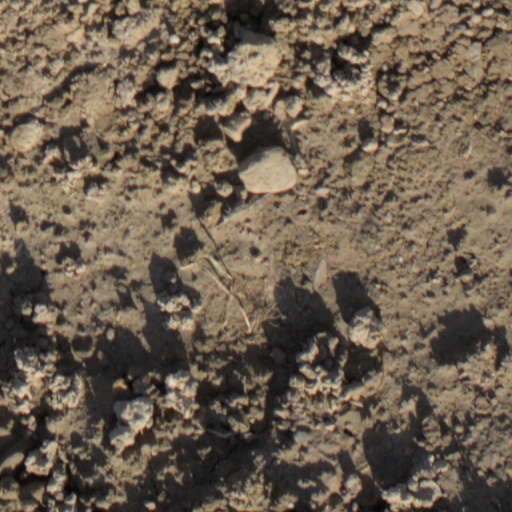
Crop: wheat